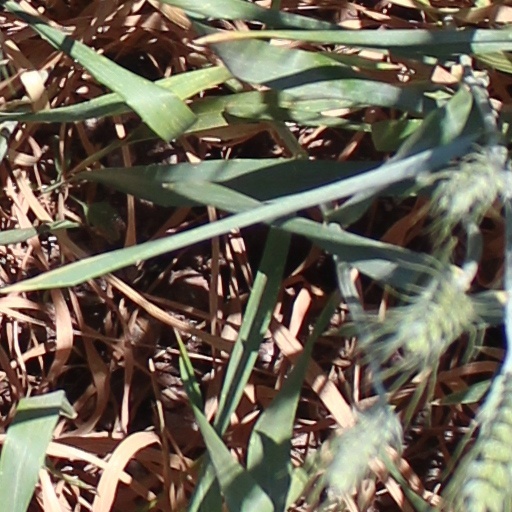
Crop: wheat